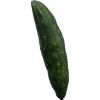
Label: Cucumber 3